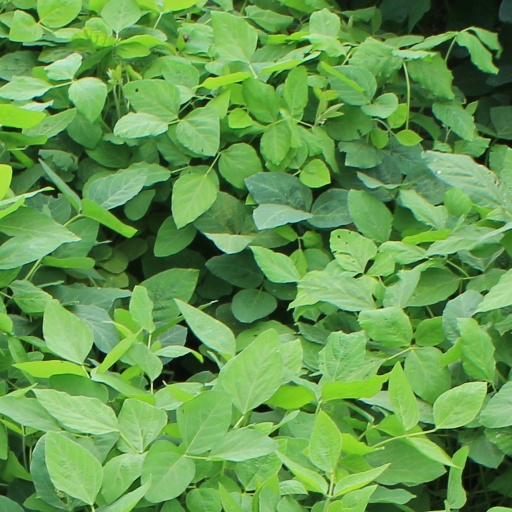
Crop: soybean